Sepoy

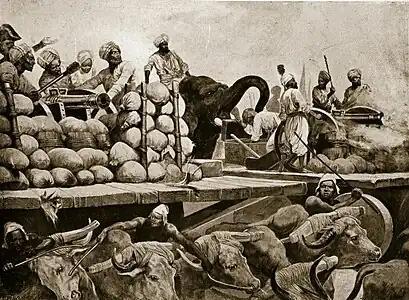
Sepoy units loyal to the Nawab of Bengal armed with artillery pieces, and War elephant.

The earliest sepoys used matchlock muskets and operated bulky and inefficient cannons to a limited extent during the reigns of Babur Akbar when archery and fighting from horseback was more common. By the time of Aurangzeb the Mughal armies had advanced significantly and utilized a wider range of weapons to win battles.